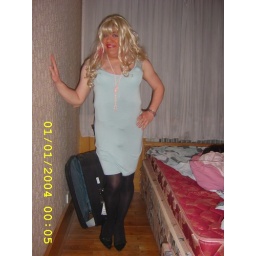
These are my latest pictures; the blond starlet look in a blue dress